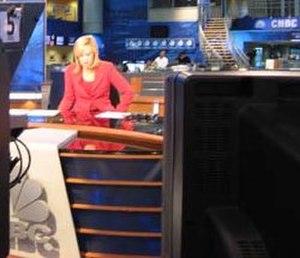
Melissa Ann Francis, également connue sous le nom de Missy Francis à ses débuts, née le 12 décembre 1972 à Los Angeles, en Californie, est une journaliste et actrice américaine.